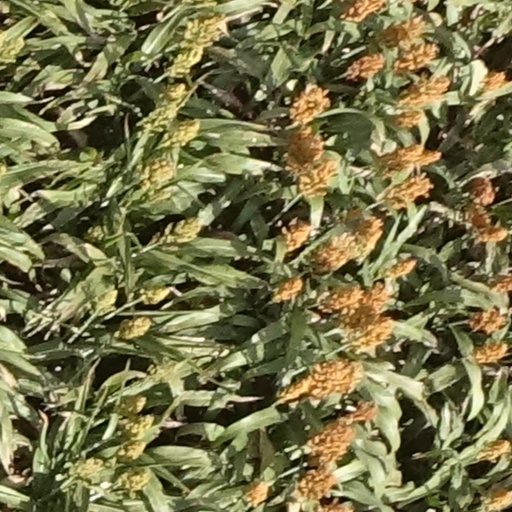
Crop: sorghum